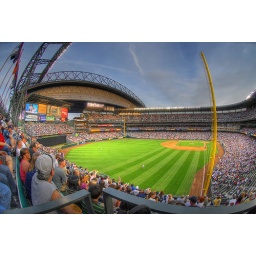
View from the foul pole in left field of Safeco